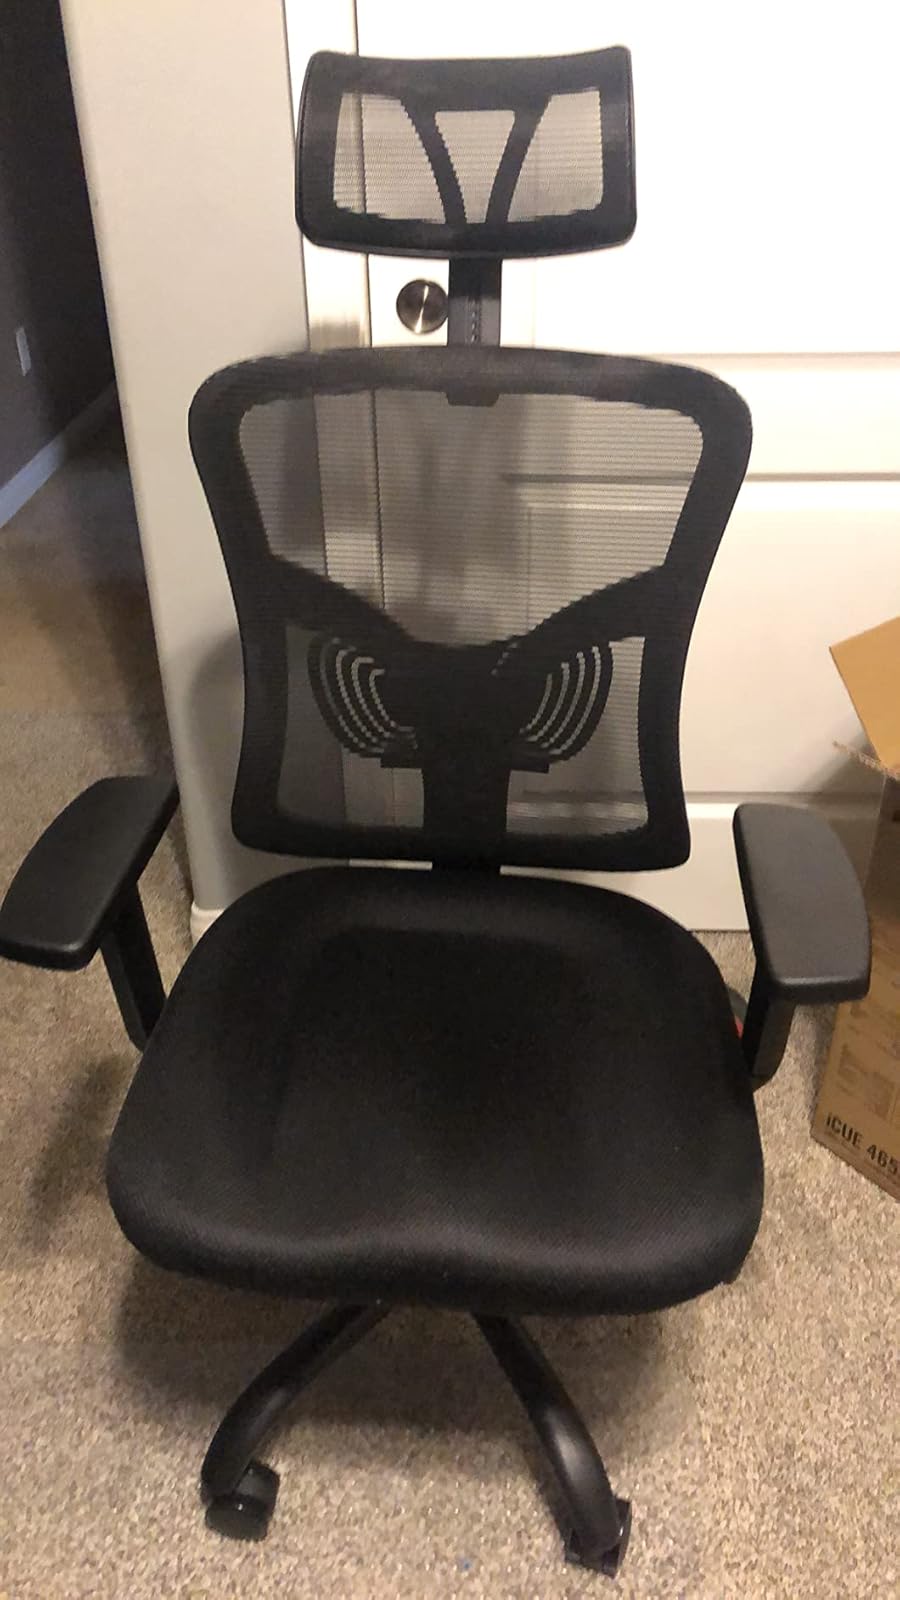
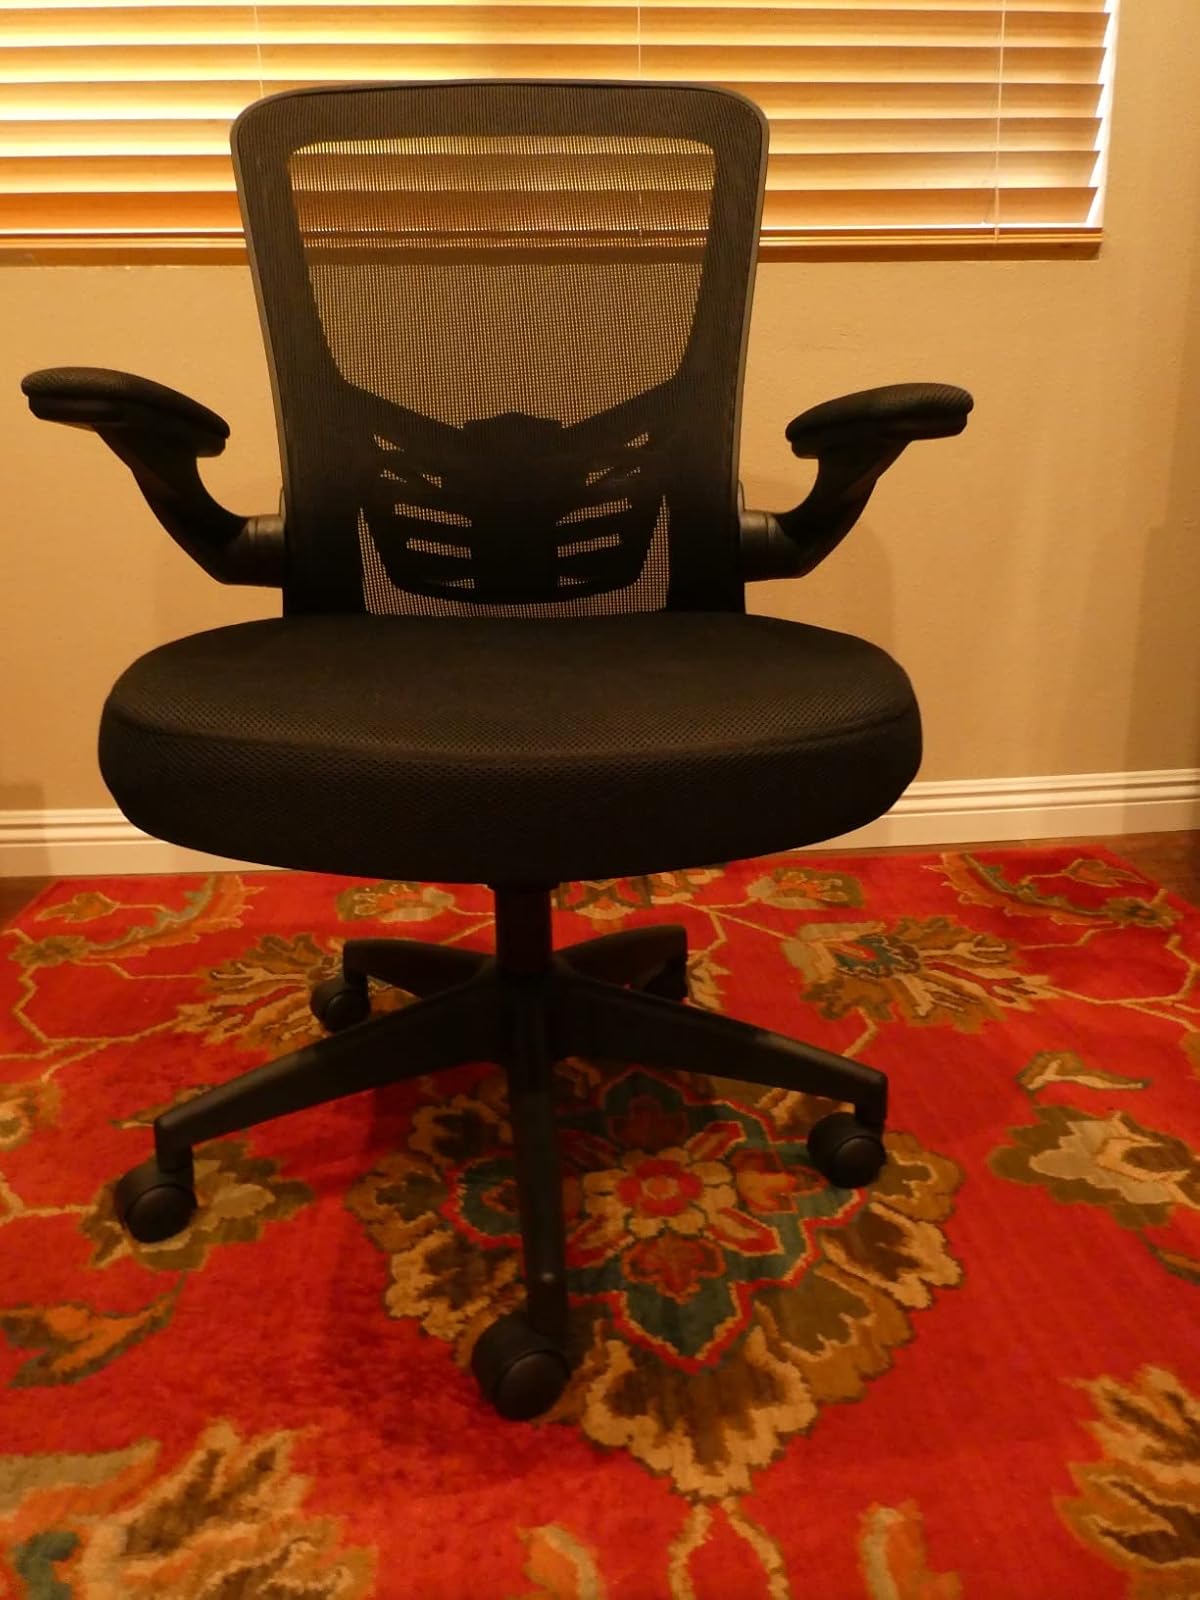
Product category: items_chair
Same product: no